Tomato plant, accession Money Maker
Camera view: tilt-top (135 deg); turntable rotation: 270 degrees
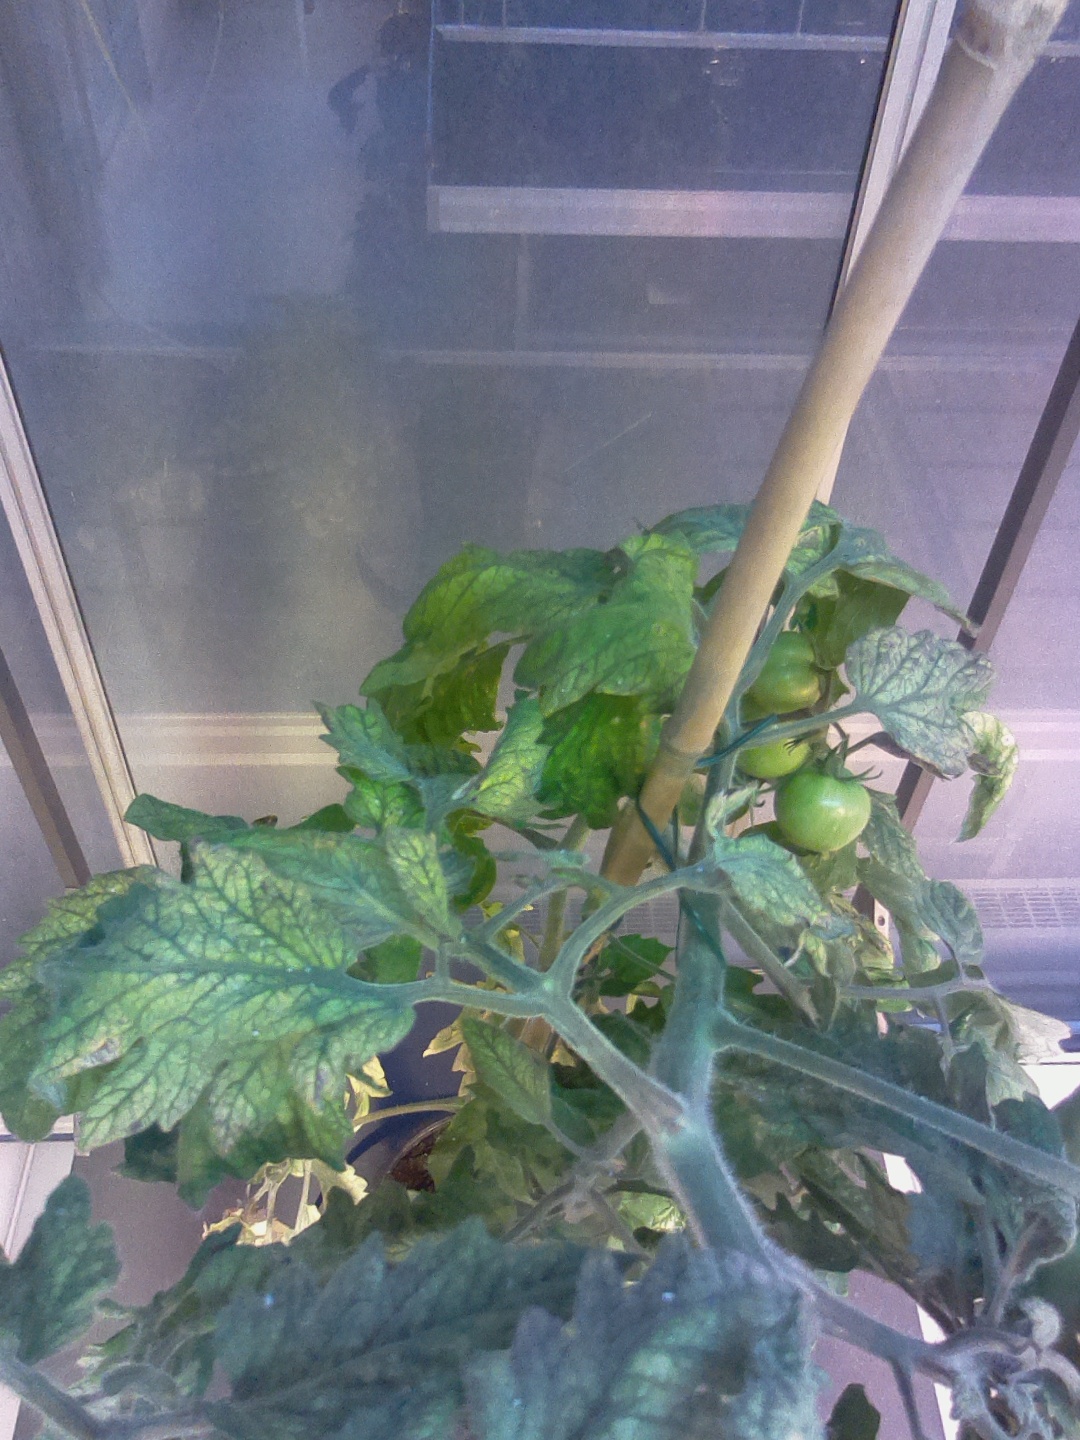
BBCH growth stage 82: 20%-30% of fruits show typical fully ripe color